The Bourne Ultimatum (film)

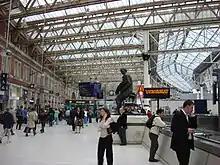
Scenes were filmed at London Waterloo station between October 2006 and April 2007

"The Bourne Ultimatum" was filmed at Pinewood Studios near London and in multiple locations around the world, including Tangier, London, Paris, Madrid (as itself and double for Turin), Berlin (as double for Moscow), New York City including the Springs Mills Building (as the deep cover CIA offices), and other locations in the U.S.